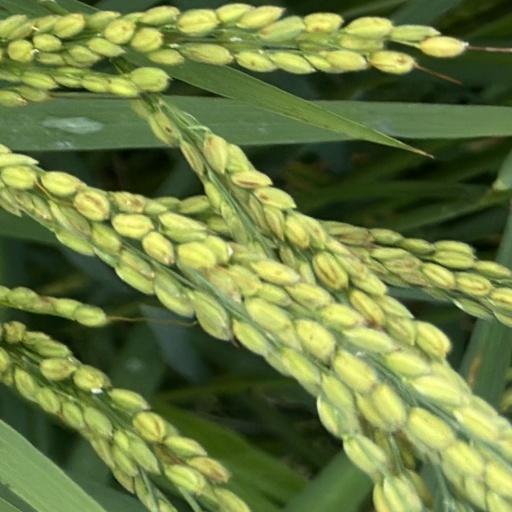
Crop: rice